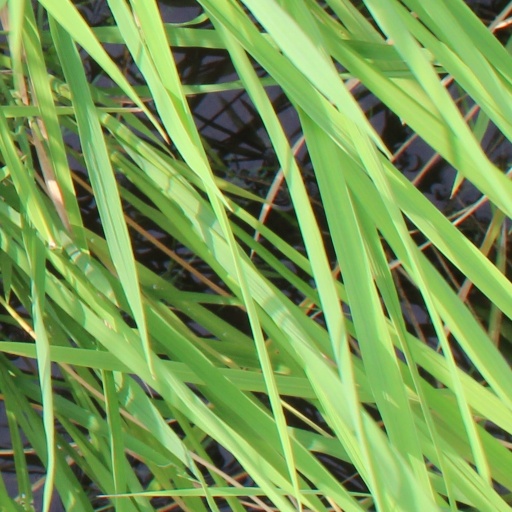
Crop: rice